Richard Semmel

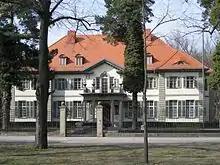
"Richard Semmel" house in Berlin-Dahlem

Richard Semmel was the owner of the textile company Arthur Samulon in Berlin. He was married to Clara Cäcilie, née Brück. They had no children. Semmel began building an art collection in the 1920s and had a large art collection by the early 1930s.